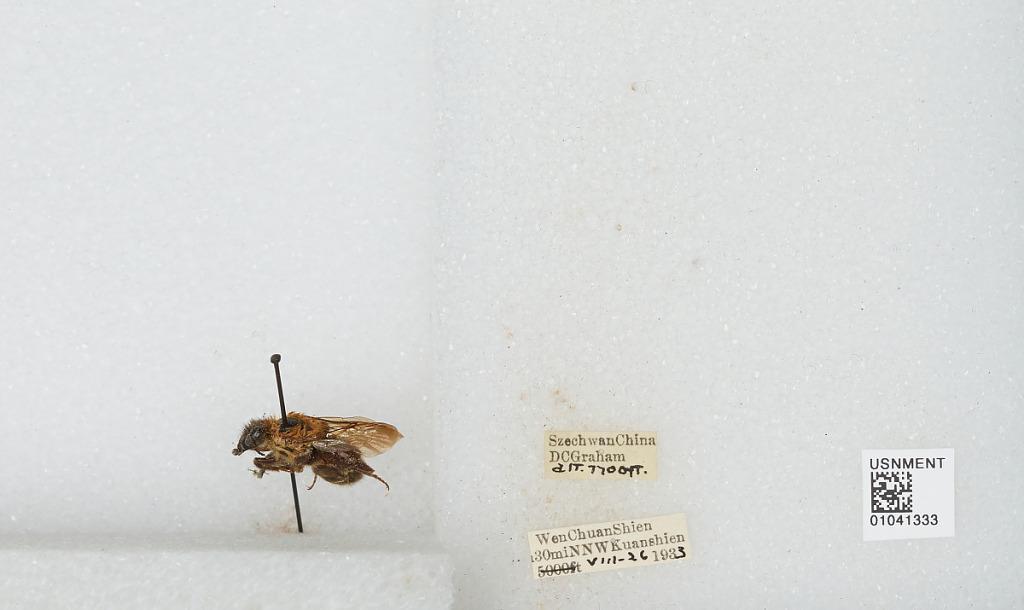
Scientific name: Bombus sp.
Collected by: D. Graham
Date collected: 1933-8-26
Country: China
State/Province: Sichuan
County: Wenchuan Xian
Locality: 30mi NNW Kuanshien